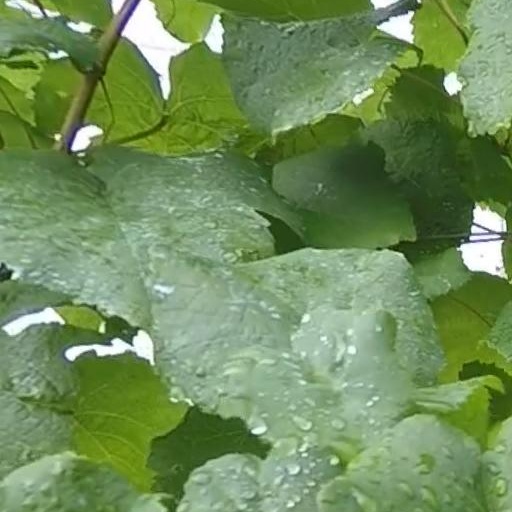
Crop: grape